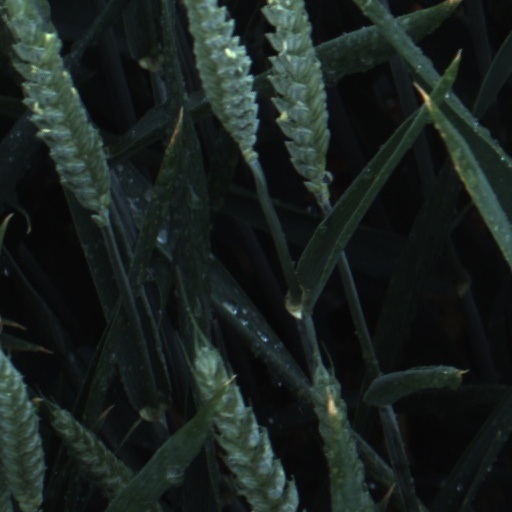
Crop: wheat